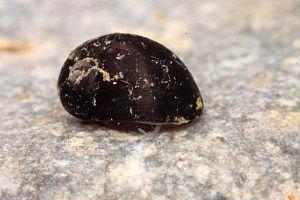
Theodoxus prevostianus, ou la Nérite noir, est au sein du groupe des mollusques aquatiques, une espèce de petit escargot aquatique vivant dans les cours d'eau alimentés par des eaux aux qualités particulières.